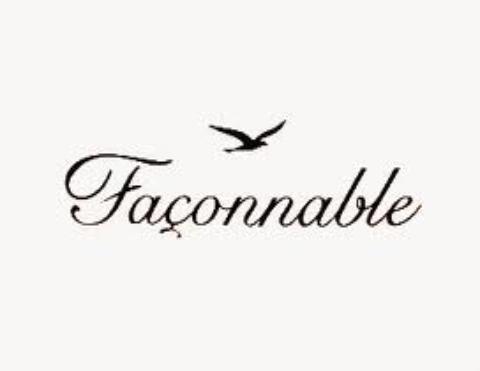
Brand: Faconnable
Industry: Clothes